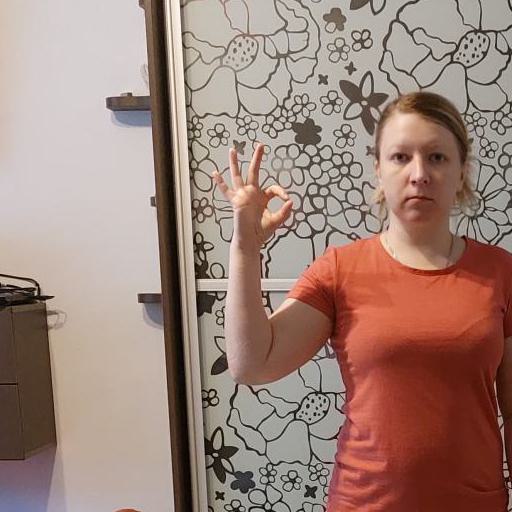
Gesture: ok